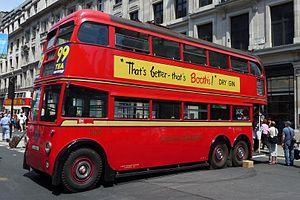
Le réseau de trolleybus de Londres était un réseau de trolleybus faisant partie du réseau de transports en commun de l'agglomération de Londres. Le réseau de trolleybus est mis en service en 1931 et fonctionne jusqu'en 1962. Pendant une grande partie de son existence, le système de Londres était le plus grand du monde. Il a culminé à 68 lignes, avec une flotte maximale de 1 811 trolleybus.